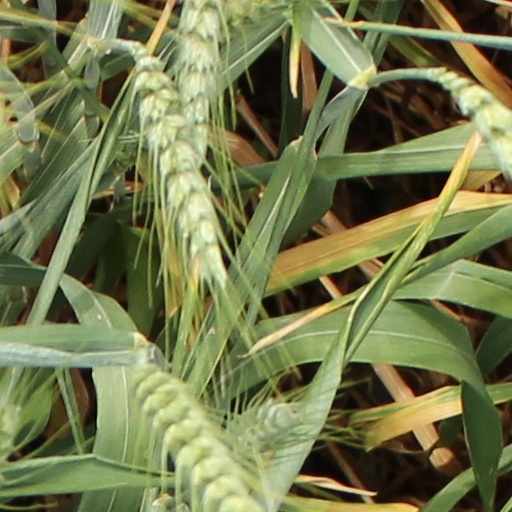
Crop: wheat